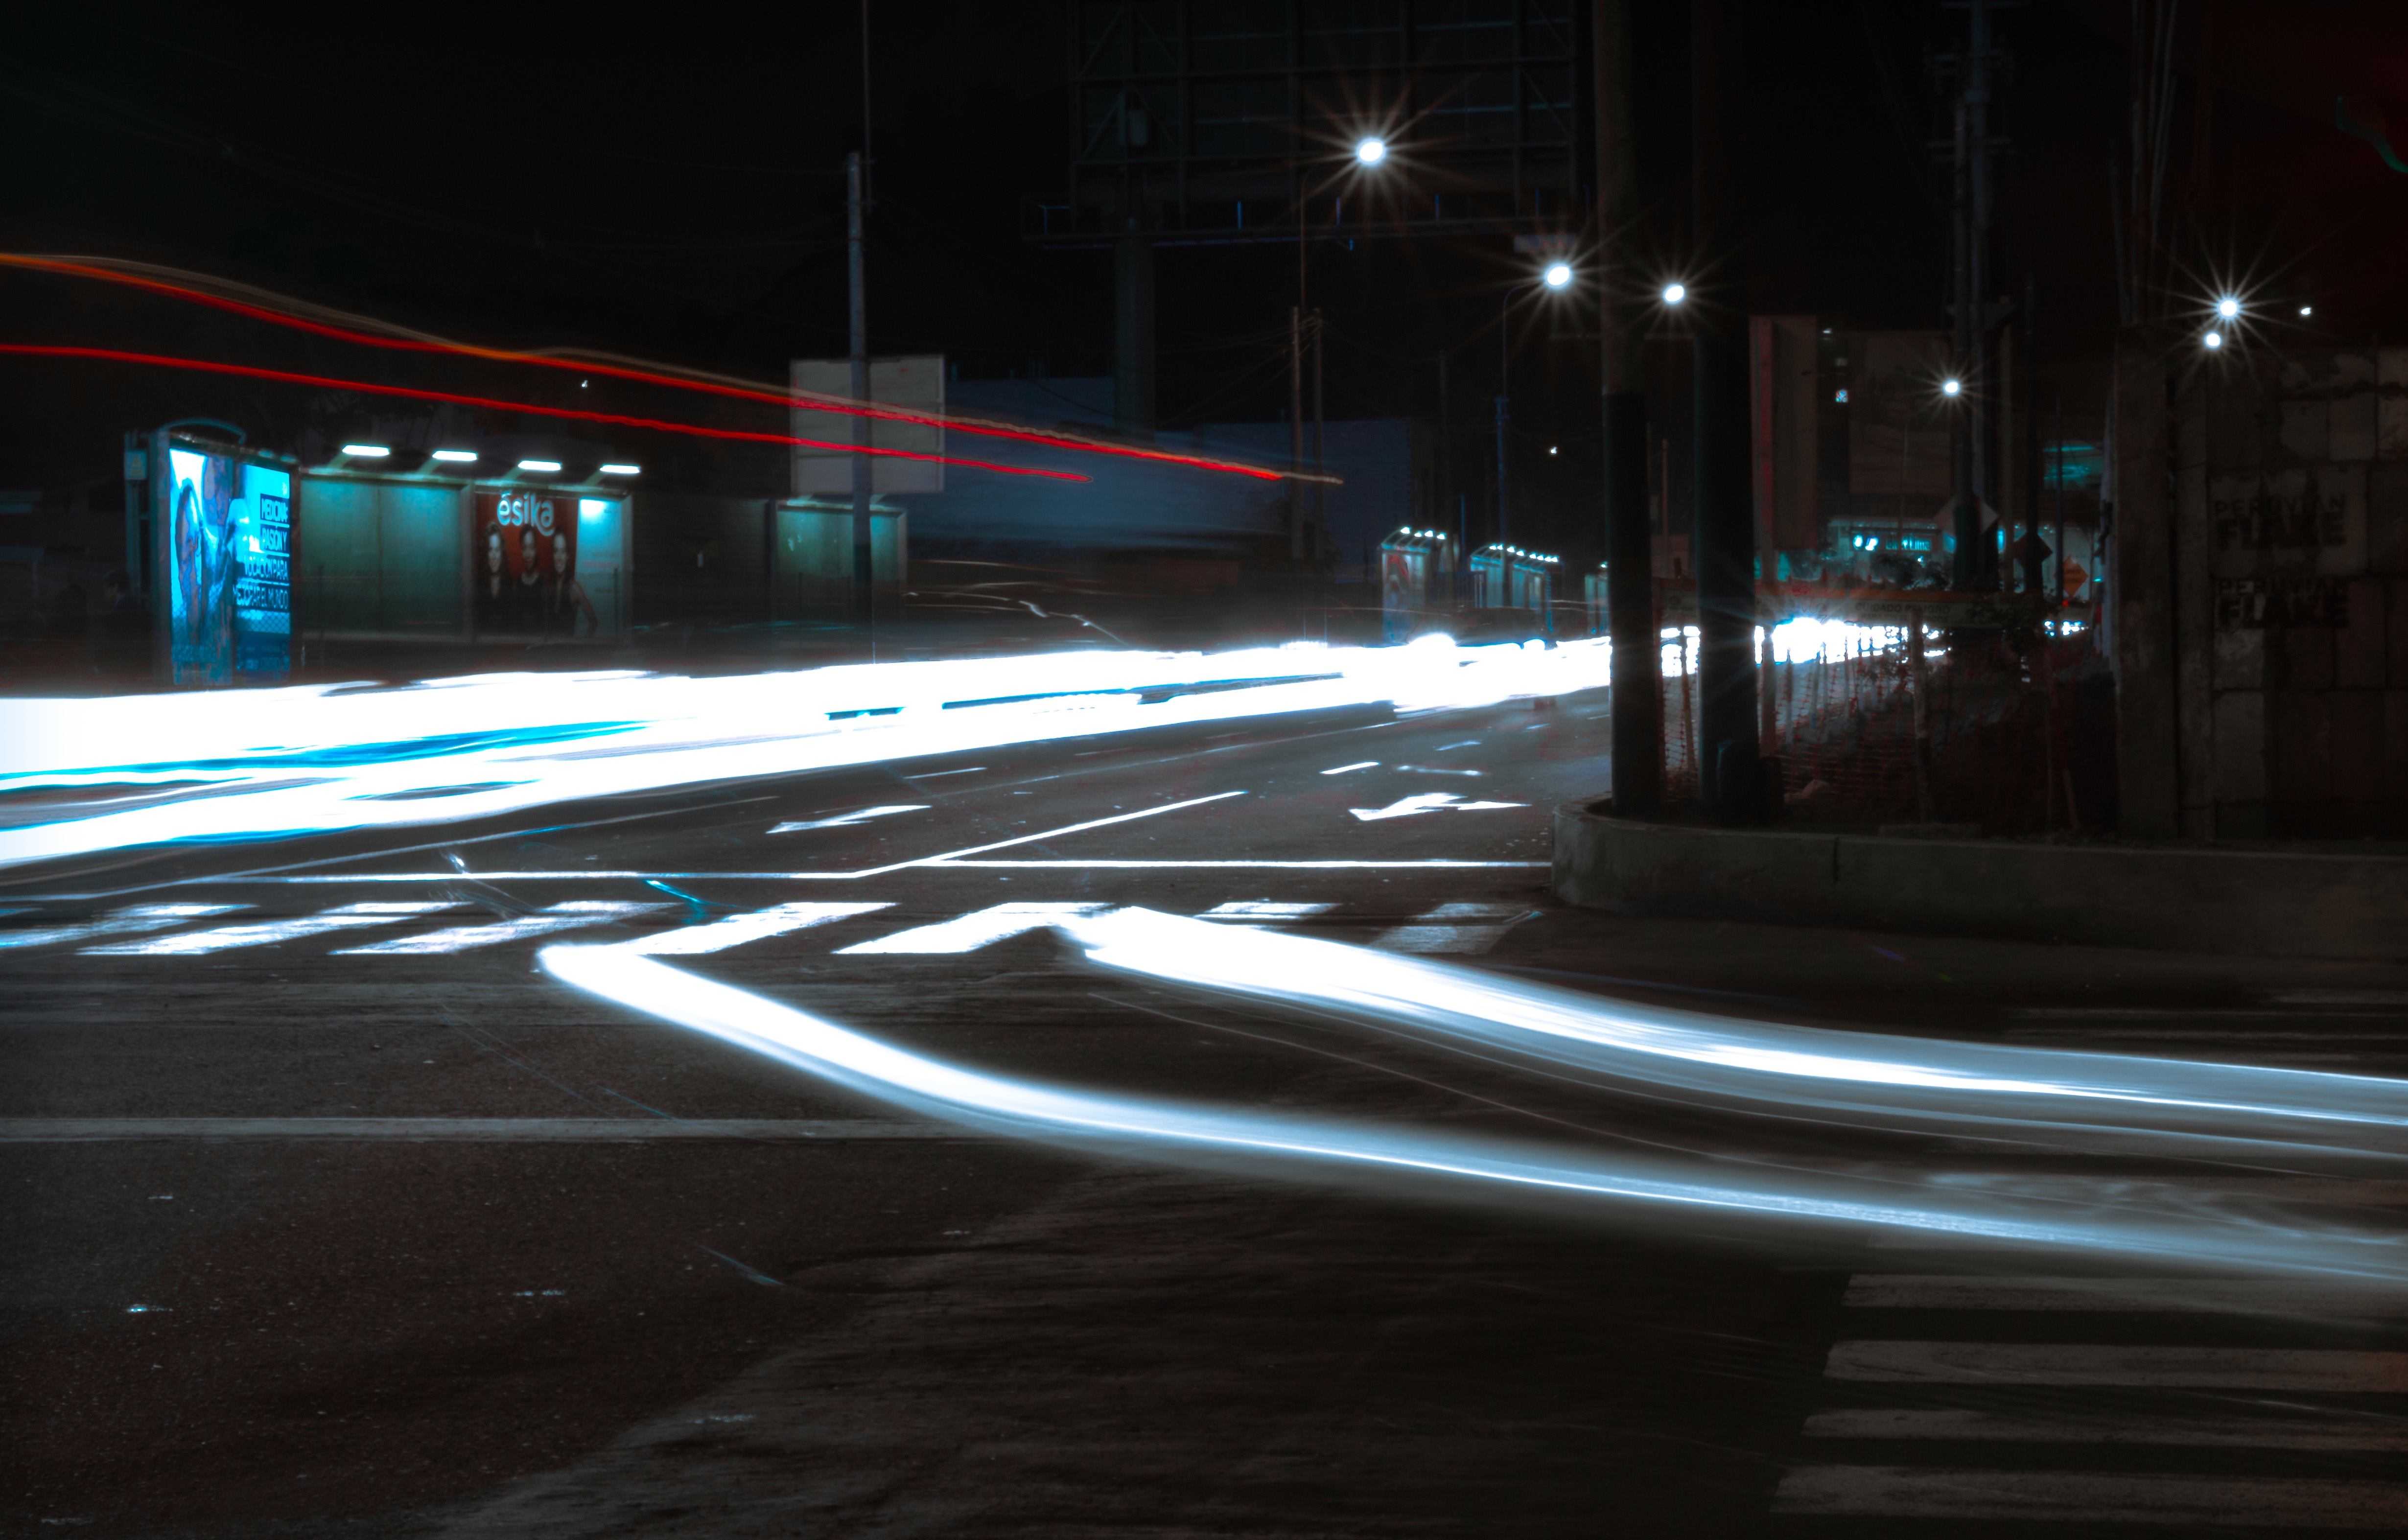
light, road, night, evening, reflection, darkness, lane, lighting, infrastructure, screenshot